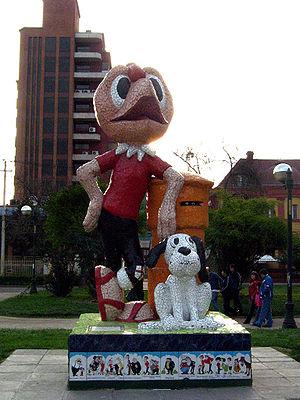
Condorito est un personnage de bande dessinée chilienne, créé par un auteur très populaire en Amérique latine, nommé René Ríos Boettiger.